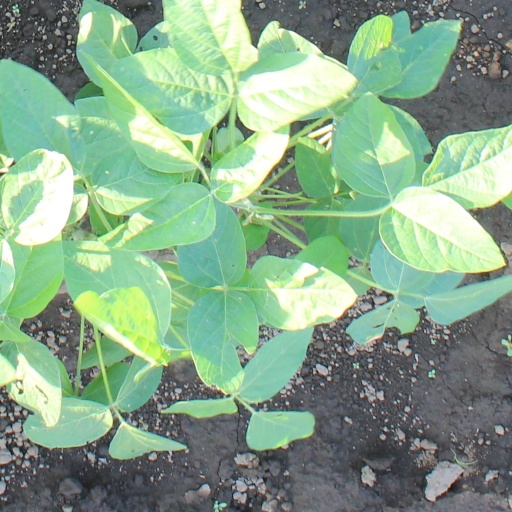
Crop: soybean